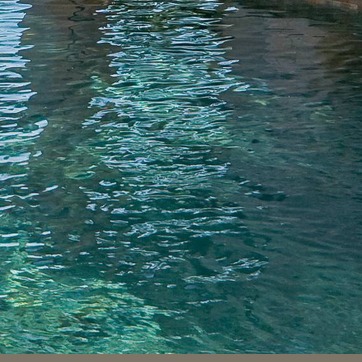
Material: water